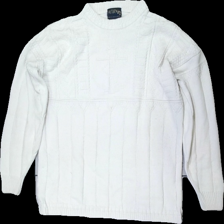
View: front
Type: Sweater
Category: Ladies
Brand: Not in the list
Brand text on label: acorn
Colors: White
Material: 61% bomull 39% akryl
Pattern: Embroidered
Cut: C-collar
Season: Winter
Stains: Minor
Damage: krage är gul
Damage location: top center
Damage 2: nopprig
Damage 2 location: middle center
Damage 3: nopprig
Damage 3 location: middle center
Price range: <50
Recommended usage: Export
Description: vit tröja med brodering